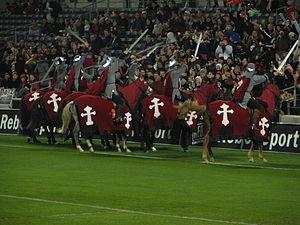
Les Crusaders sont une franchise néo-zélandaise de rugby à XV qui est basée à Christchurch et évolue dans le Super Rugby. Il s'agit de l'équipe la plus titrée dans cette compétition. La franchise représente les fédérations provinciales de Buller, Canterbury, Mid-Canterbury, South Canterbury, Tasman, et West Coast. Les Crusaders évoluent à domicile essentiellement au AMI Stadium.